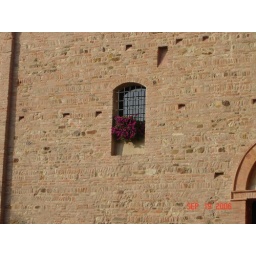
There are always flowers in the windows in Europe.